Shrewsbury Church

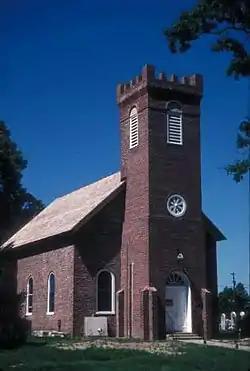

Shrewsbury Church is a historic Episcopal church located at Kennedyville, Kent County, Maryland, United States. It is a rural parish church constructed in 1834, and remodeled to its present vernacular Gothic-influenced appearance in 1890. The church is constructed of brick and features a three-stage buttressed and crenelated tower at the entrance, a low one-story chancel, and Gothic influenced walnut furnishings. South Sassafras Parish, as it was originally known, was one of the original 30 Anglican parishes in the Province of Maryland. Buried in the churchyard is John Cadwalader, a general of the American Revolutionary War.